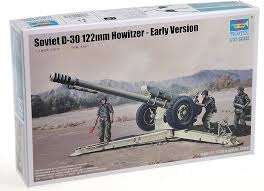
Label: D-30